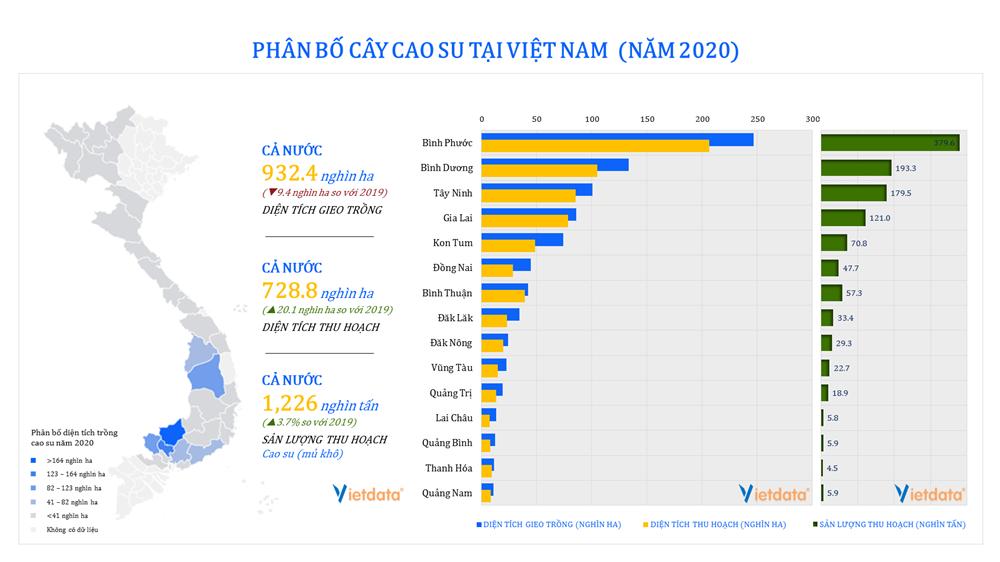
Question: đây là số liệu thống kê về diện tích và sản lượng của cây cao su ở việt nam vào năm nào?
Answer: đây là các số liệu của năm 2020